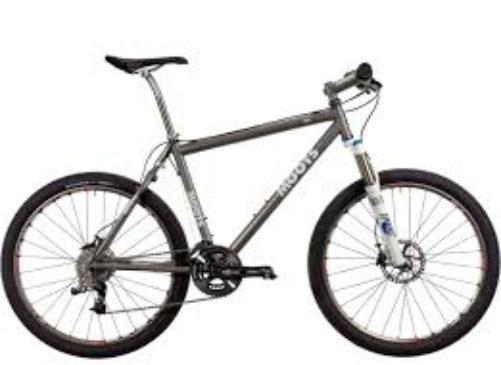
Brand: moots cycles
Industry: Transportation